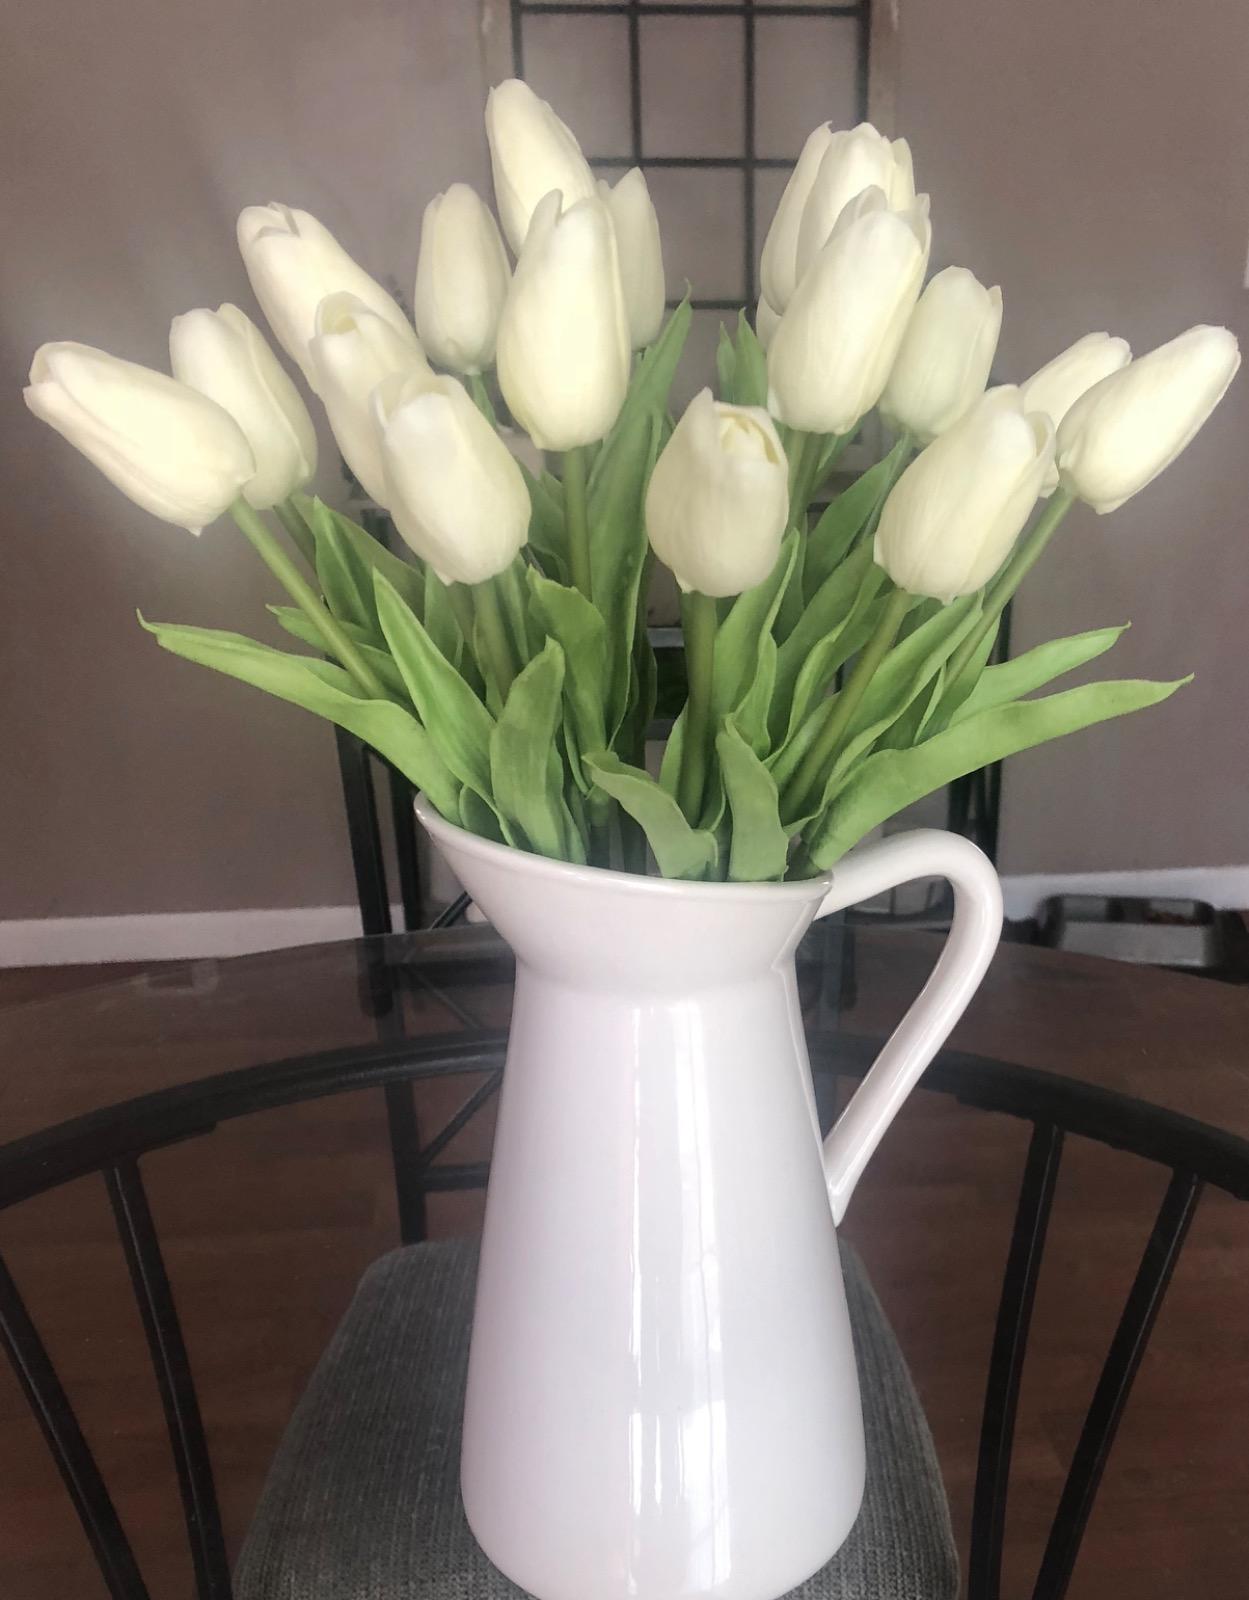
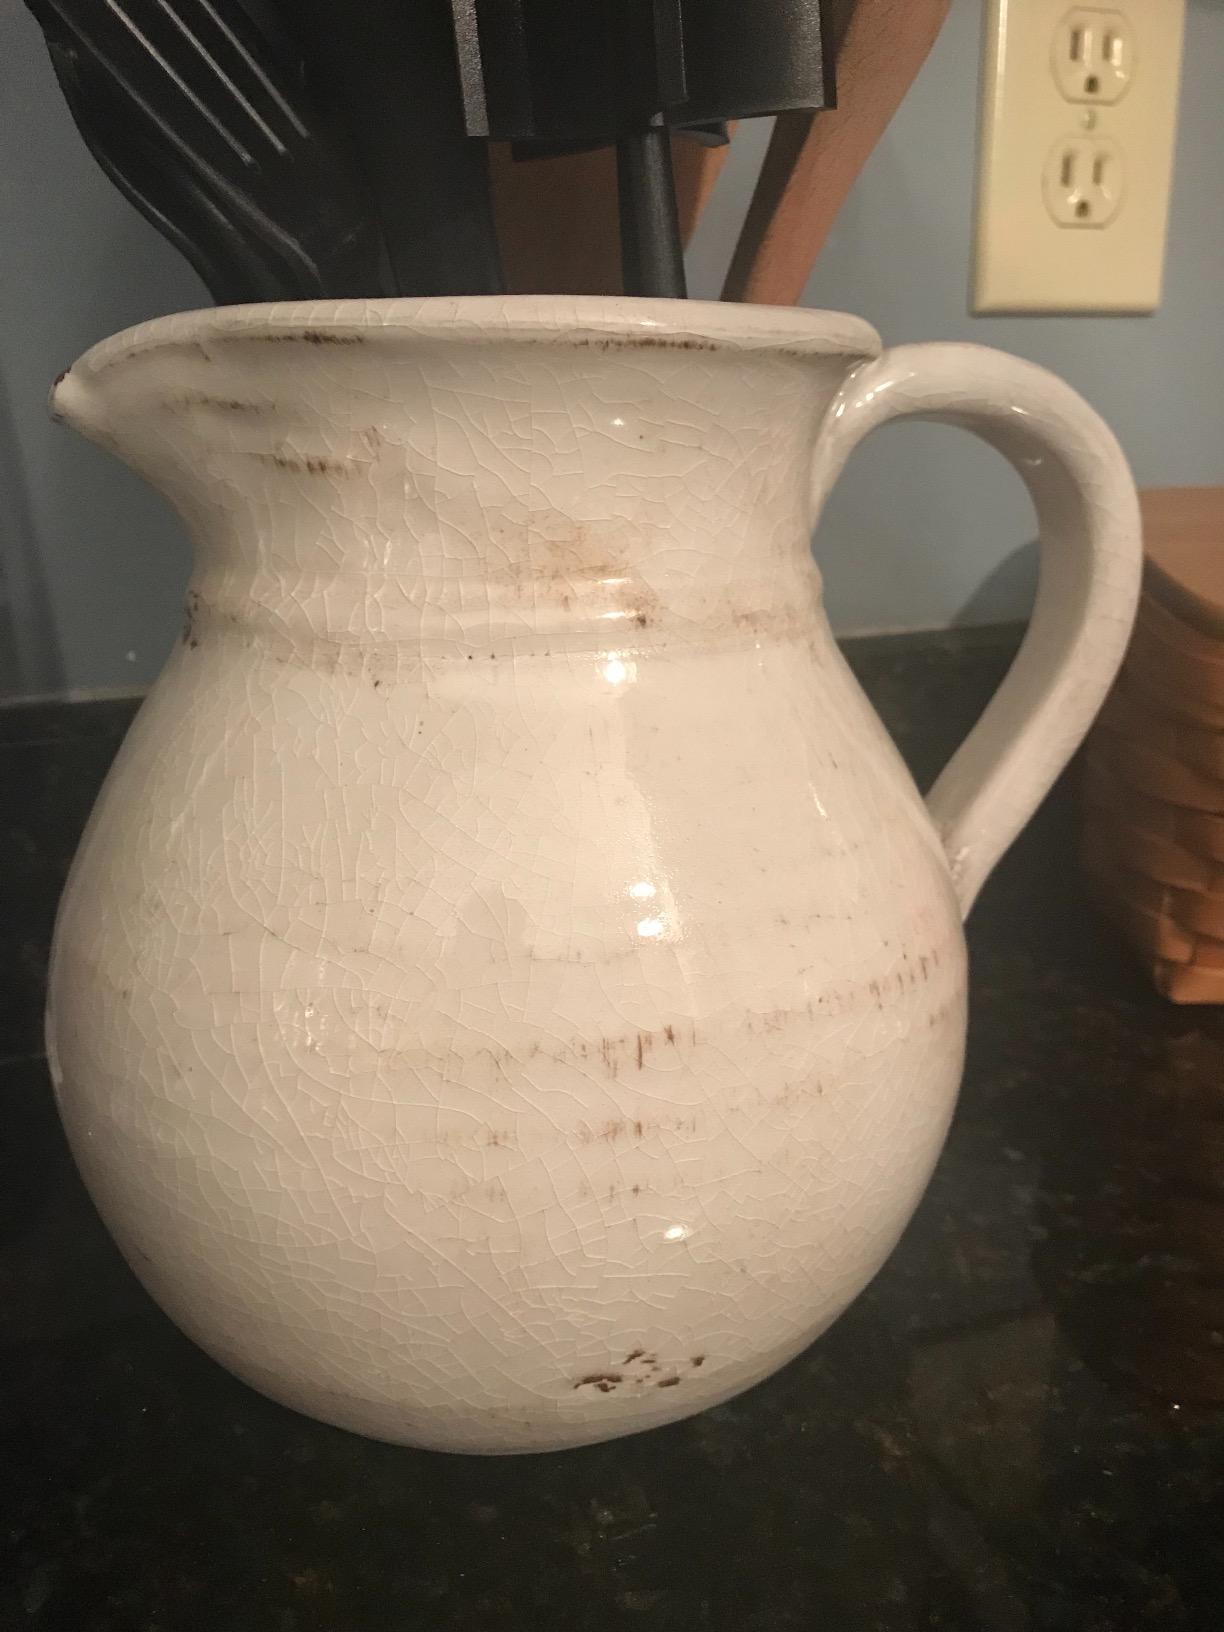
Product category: vase
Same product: no